Belayan River

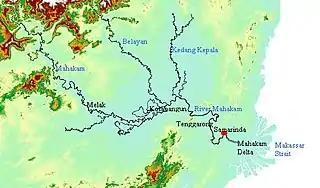
Map of Belayan, Kedang Kepala and Mahakam rivers

The river traverses three districts in the upstream area of Kutai Kartanegara Regency, namely Kenohan, Kembang Janggut, and Tabang. The high flow rate during flooding constantly eroded the land on the river banks, causing damage to the houses built next to it. Belayan flows into the Mahakam River near Muhuran, Kotabangun, and Bukit Tinjawang.